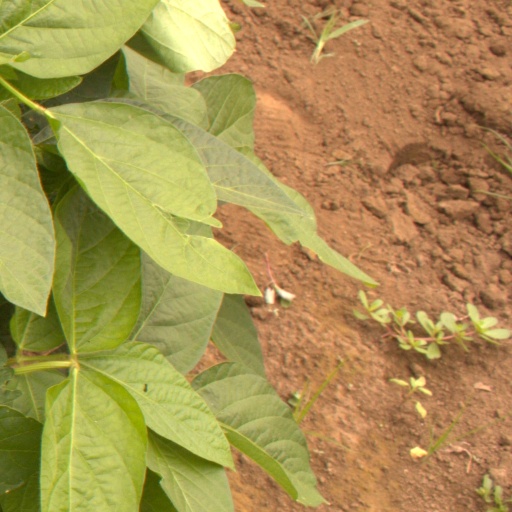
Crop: soybean